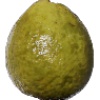
Label: Guava 1